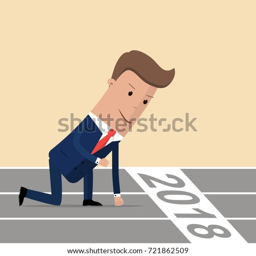
businessman ready to sprint on starting line of the year .